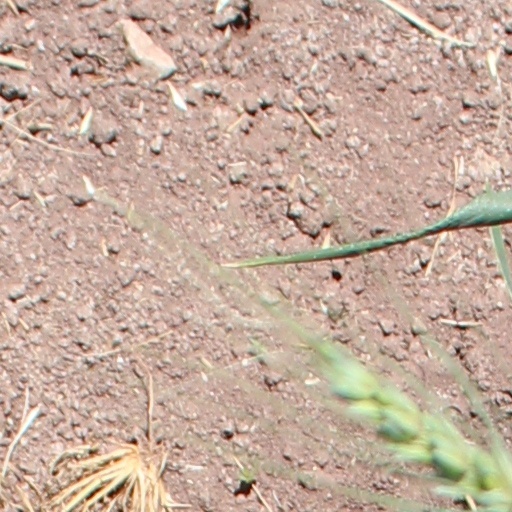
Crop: wheat